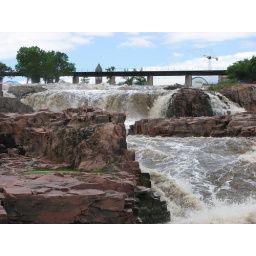
from beneath the walking bridge